Odin (Marvel Comics)

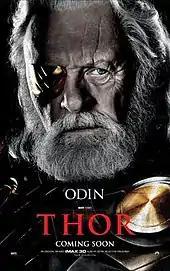
Character poster for the film "Thor" featuring Anthony Hopkins as Odin.

Odin appears in media set in the Marvel Cinematic Universe (MCU), portrayed by Anthony Hopkins. He first appears in the live-action film "Thor" before making further appearances in the live-action films "" and "". Additionally, alternate timeline variants of Odin appear in the Disney+ animated series "What If...?", voiced by Jeff Bergman.